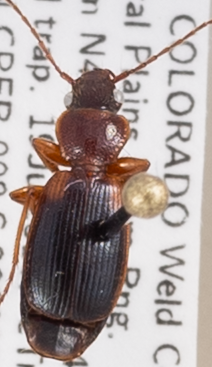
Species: Cymindis planipennis
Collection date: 2018-07-19
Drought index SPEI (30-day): -0.9
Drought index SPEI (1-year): -0.1
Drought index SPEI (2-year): -0.46